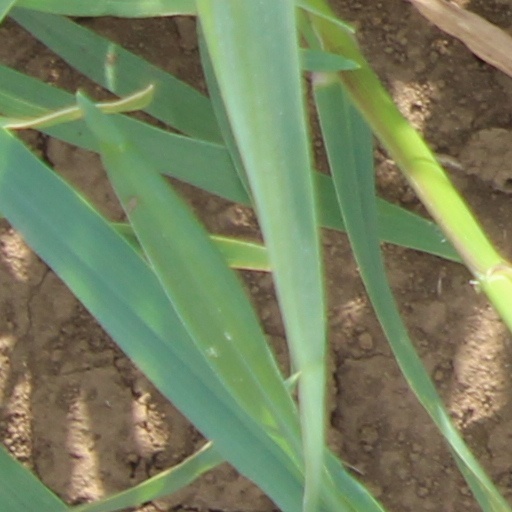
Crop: wheat